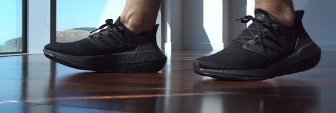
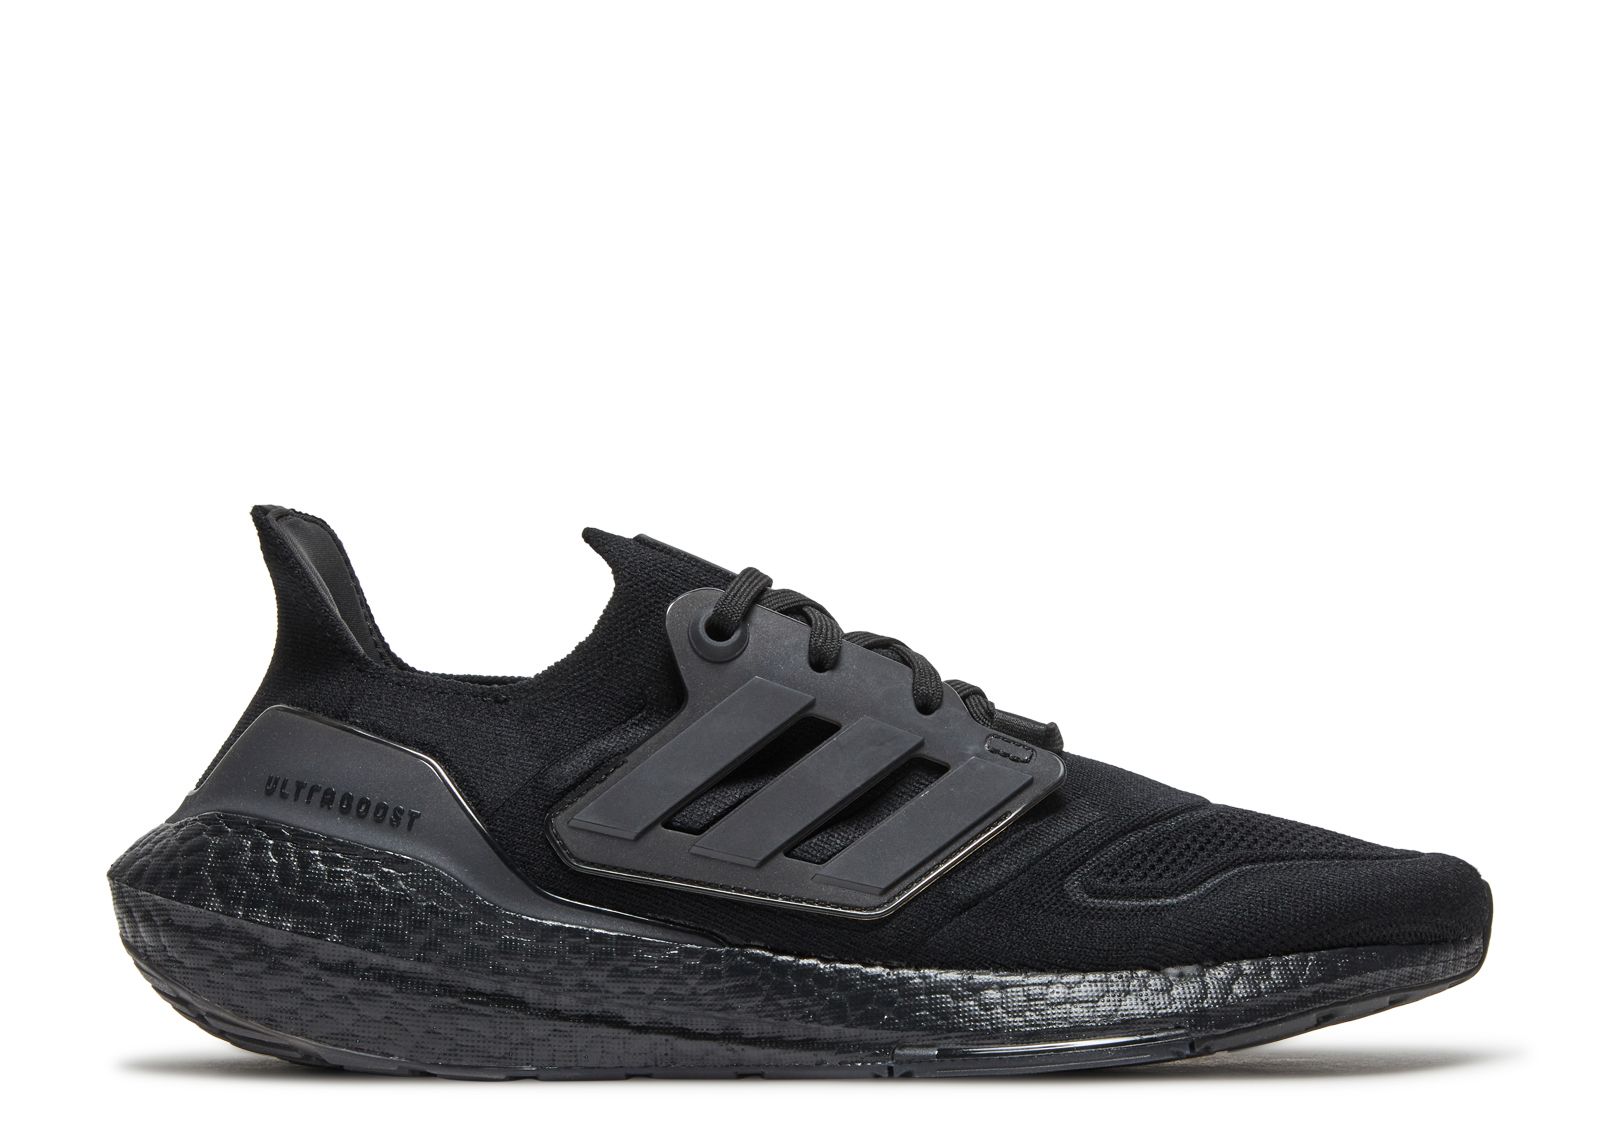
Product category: misc
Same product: yes